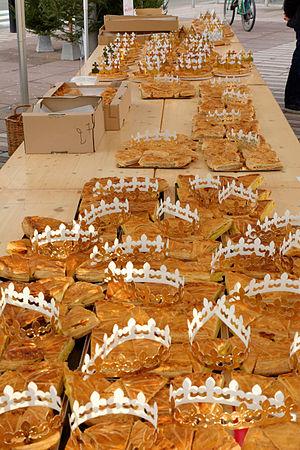
La galette des rois est une galette traditionnellement élaborée et consommée dans une majeure partie de la France, au Québec, en Acadie, en Suisse, au Luxembourg, en Belgique et au Liban à l'occasion de l’Épiphanie, fête chrétienne qui célèbre la visite des rois mages à l'enfant Jésus, célébrée selon les pays le 6 janvier ou le premier dimanche après le 1ᵉʳ janvier.